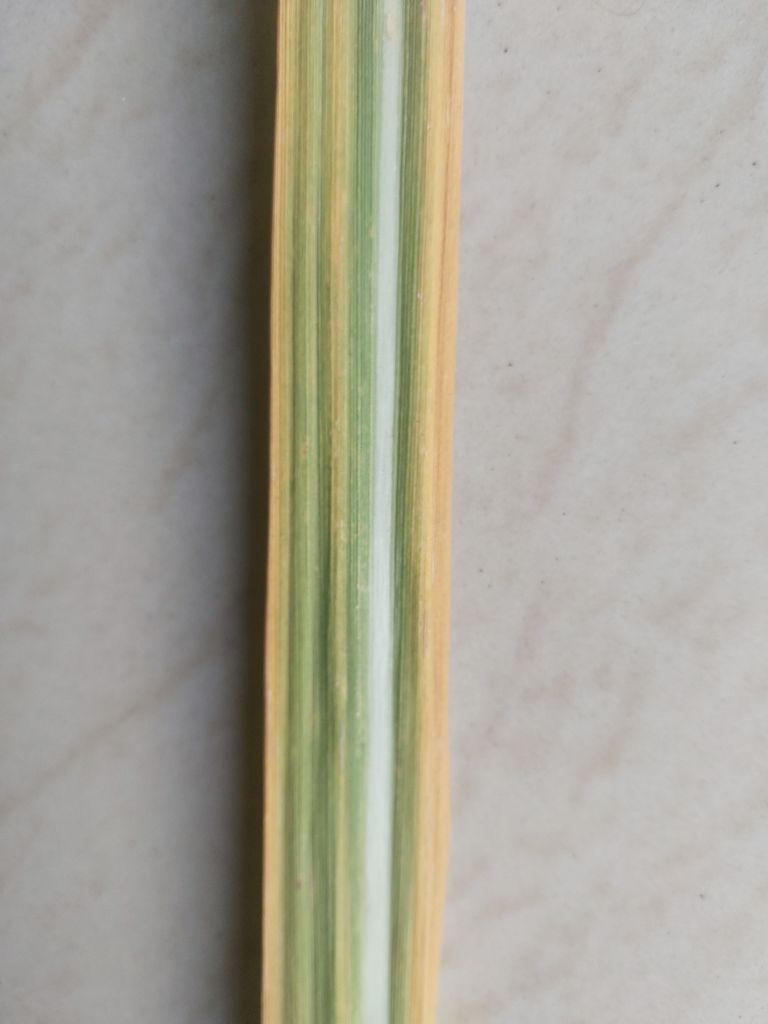
Label: Yellow Leaf